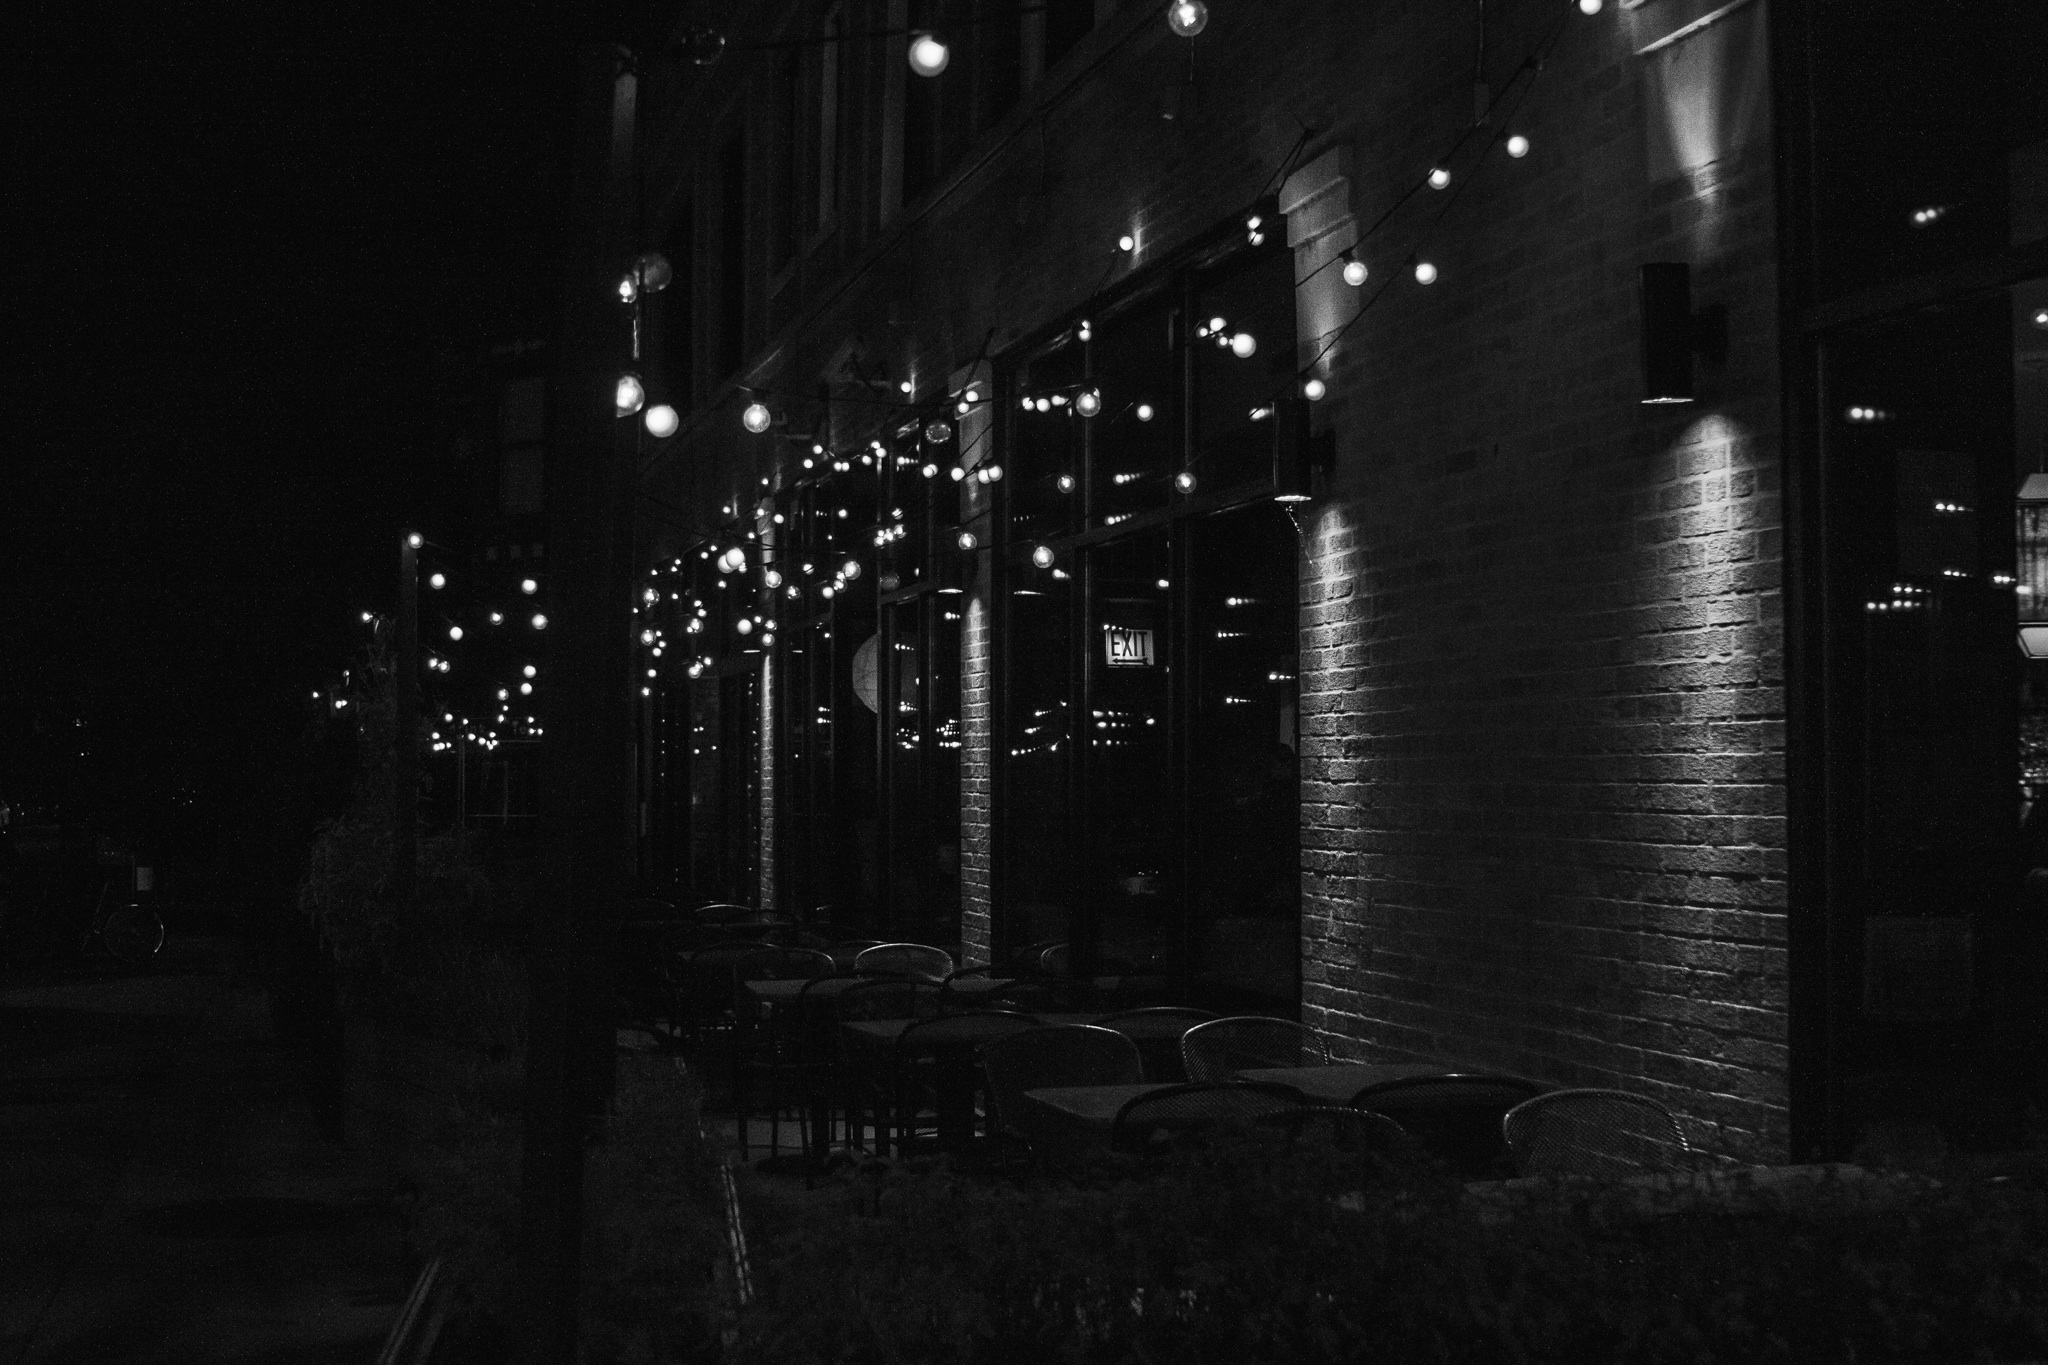
light, black and white, white, night, darkness, black, monochrome, lighting, shape, midnight, monochrome photography